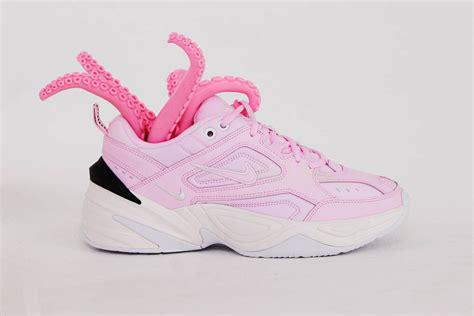
Brand: Nike
Model: M2K Tekno